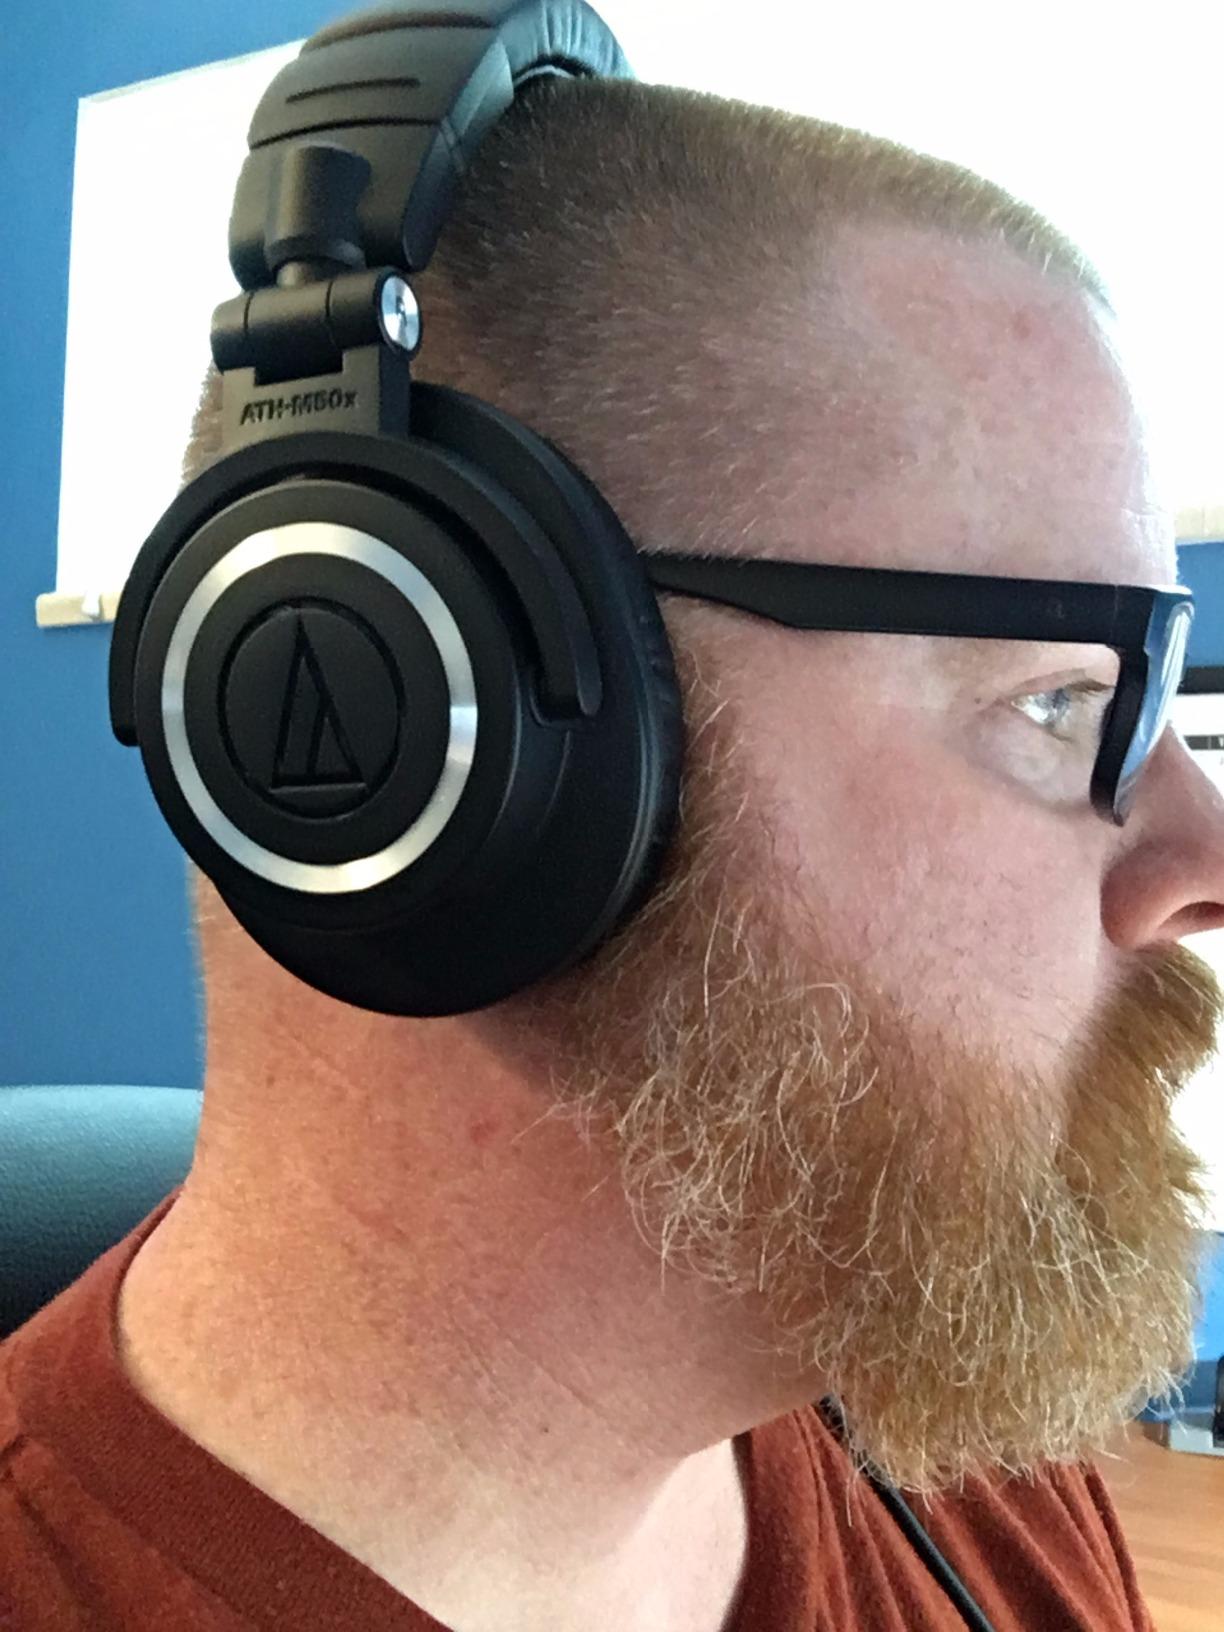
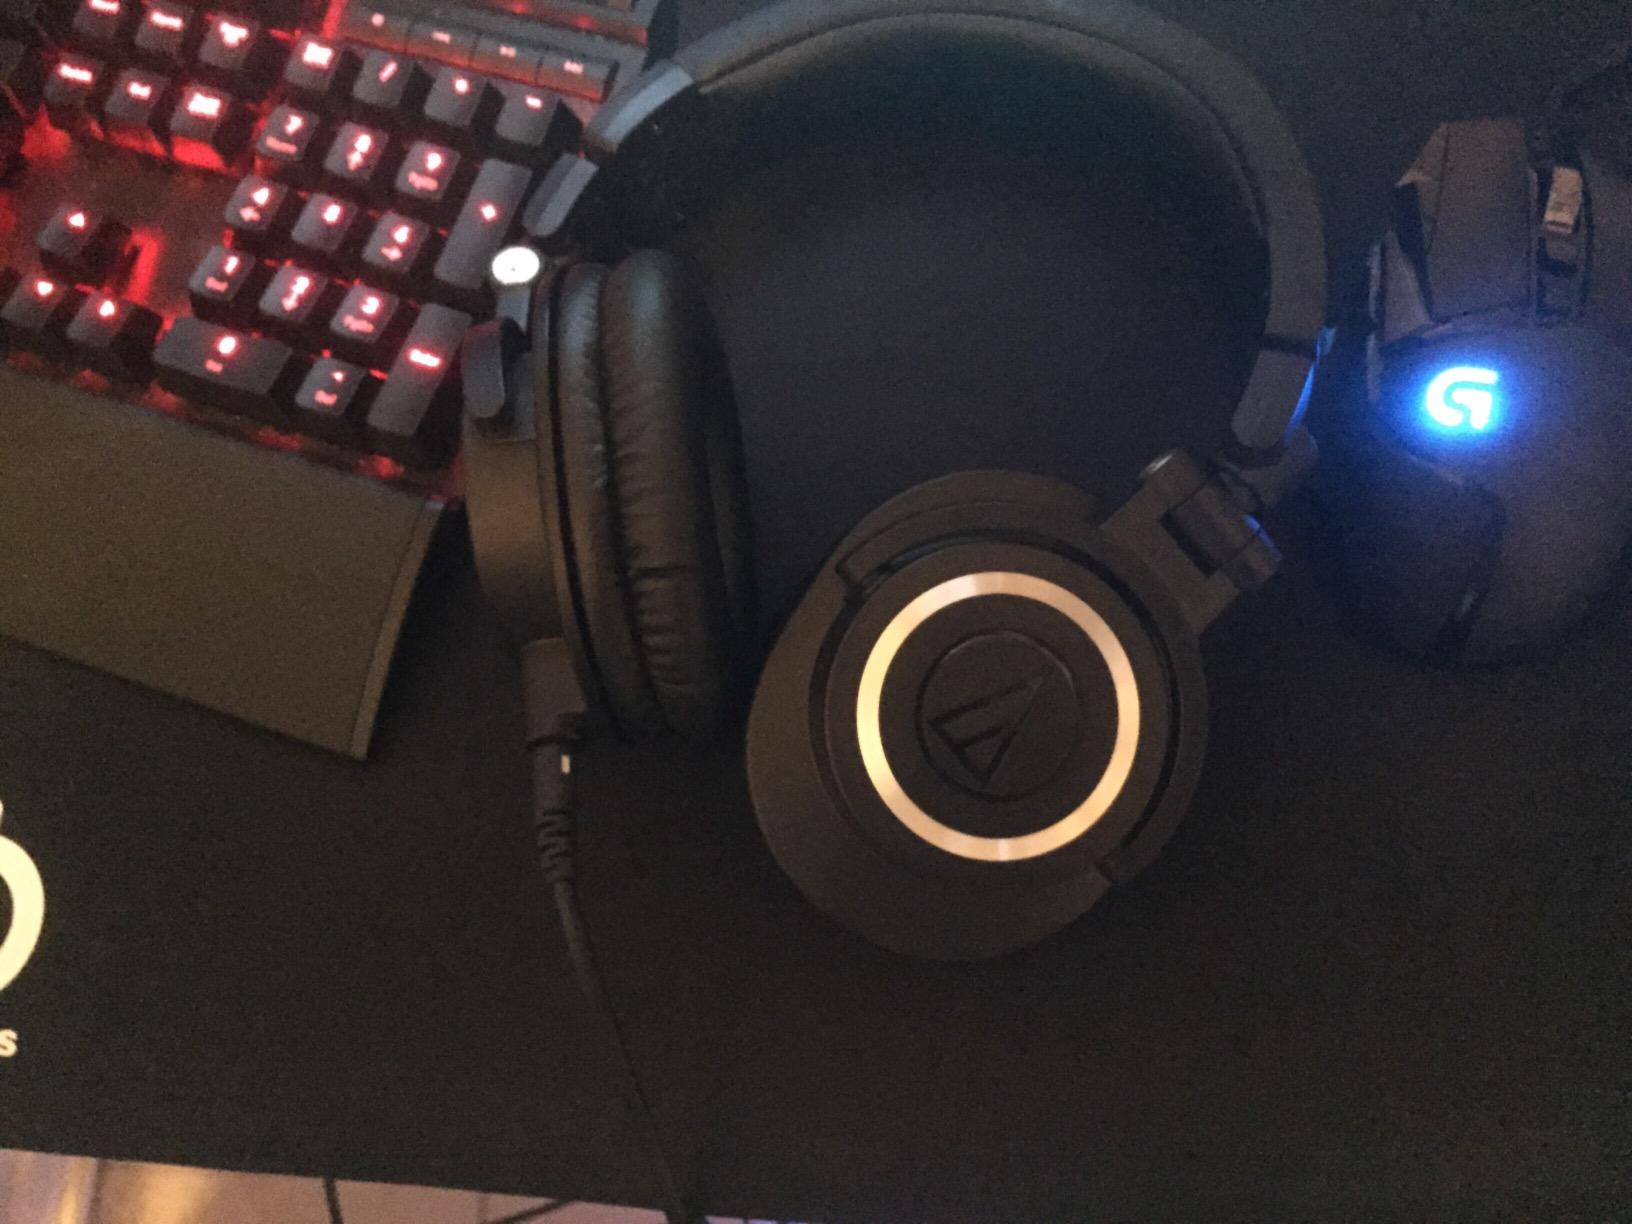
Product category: headphones
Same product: yes